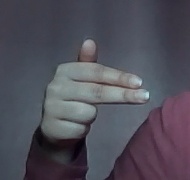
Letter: ghain